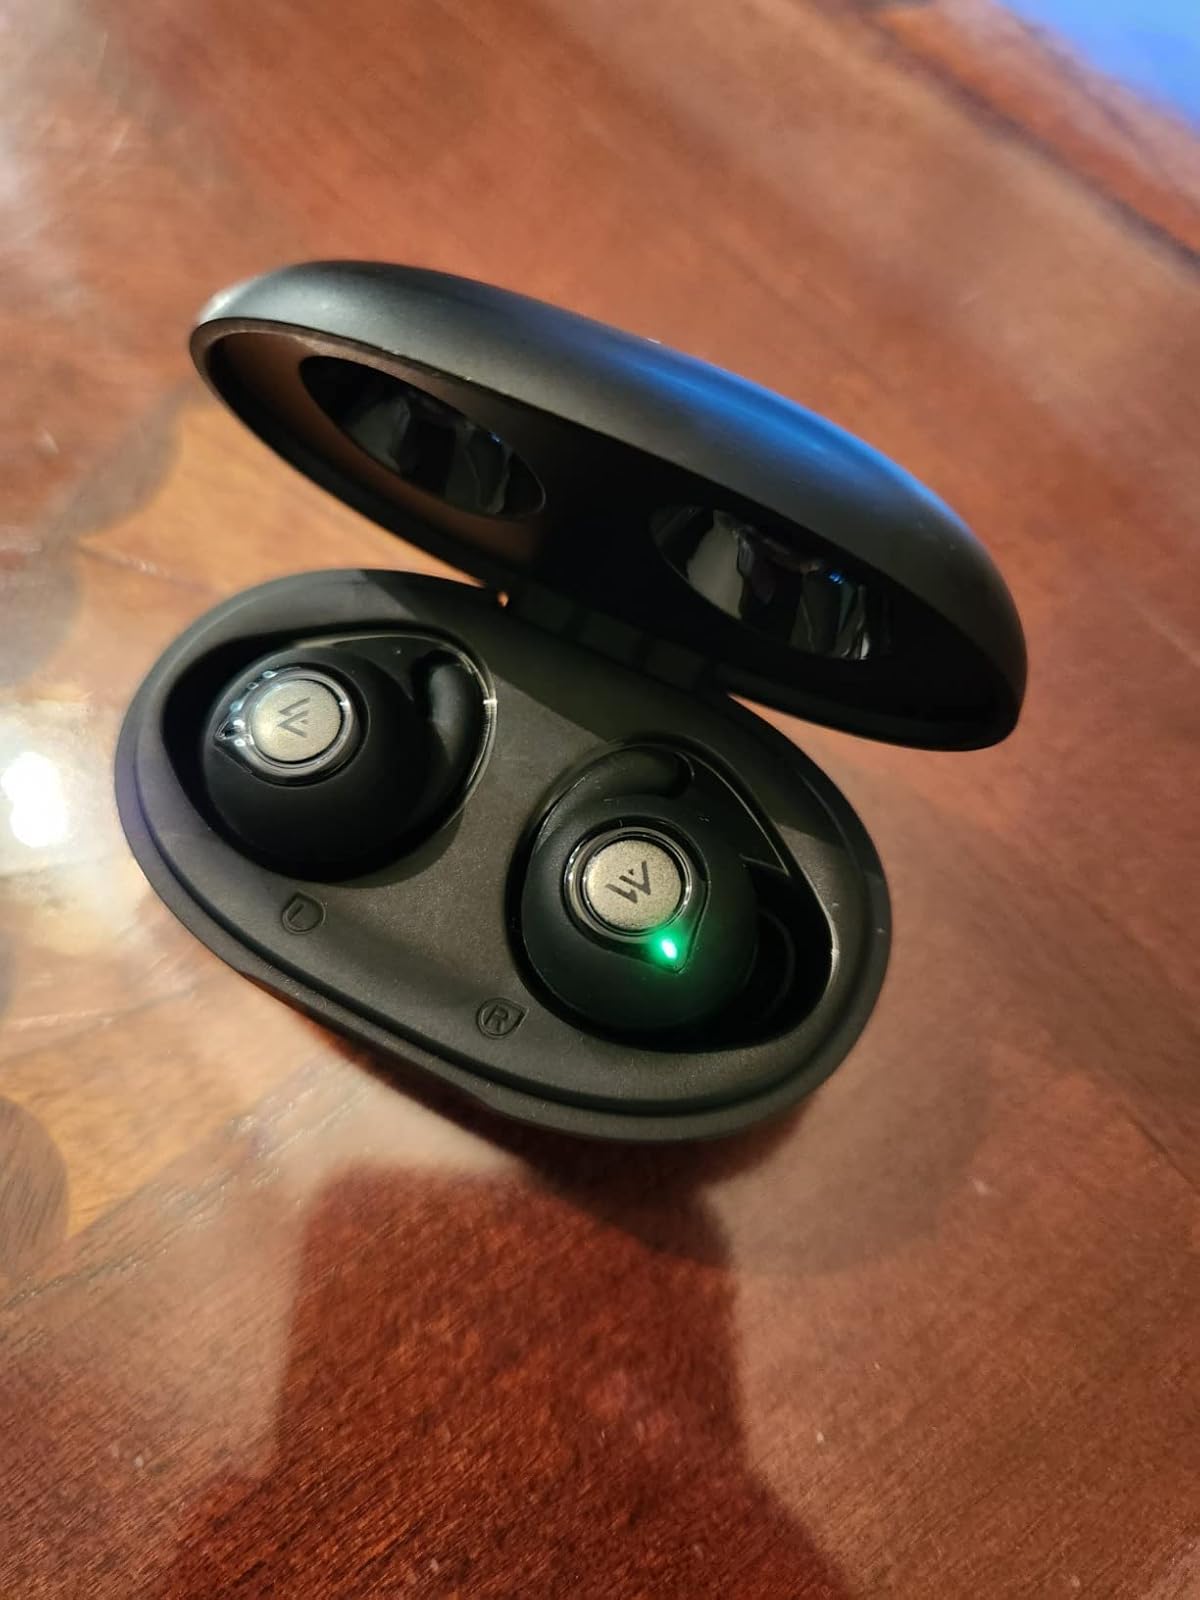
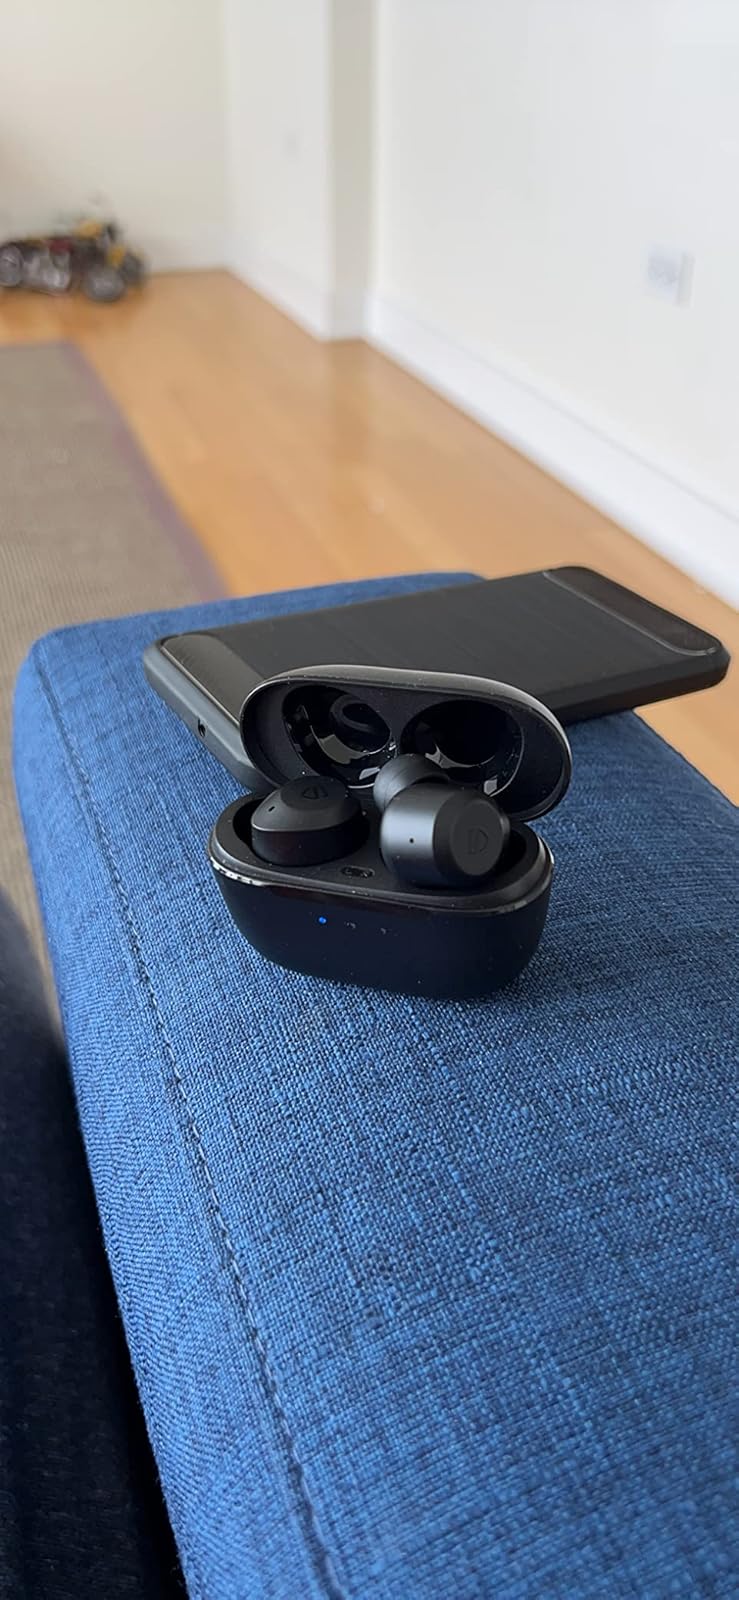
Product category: earbuds
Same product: no